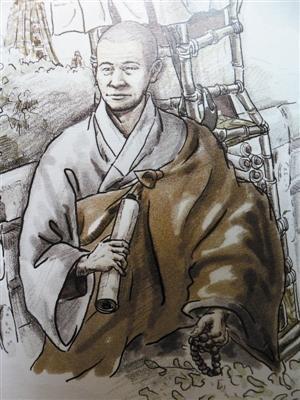
Hyecho, né en 704, mort en 787, était un moine bouddhiste originaire du royaume de Silla, en Corée. Il était un des nombreux moines qui ont fait le pèlerinage en Inde.